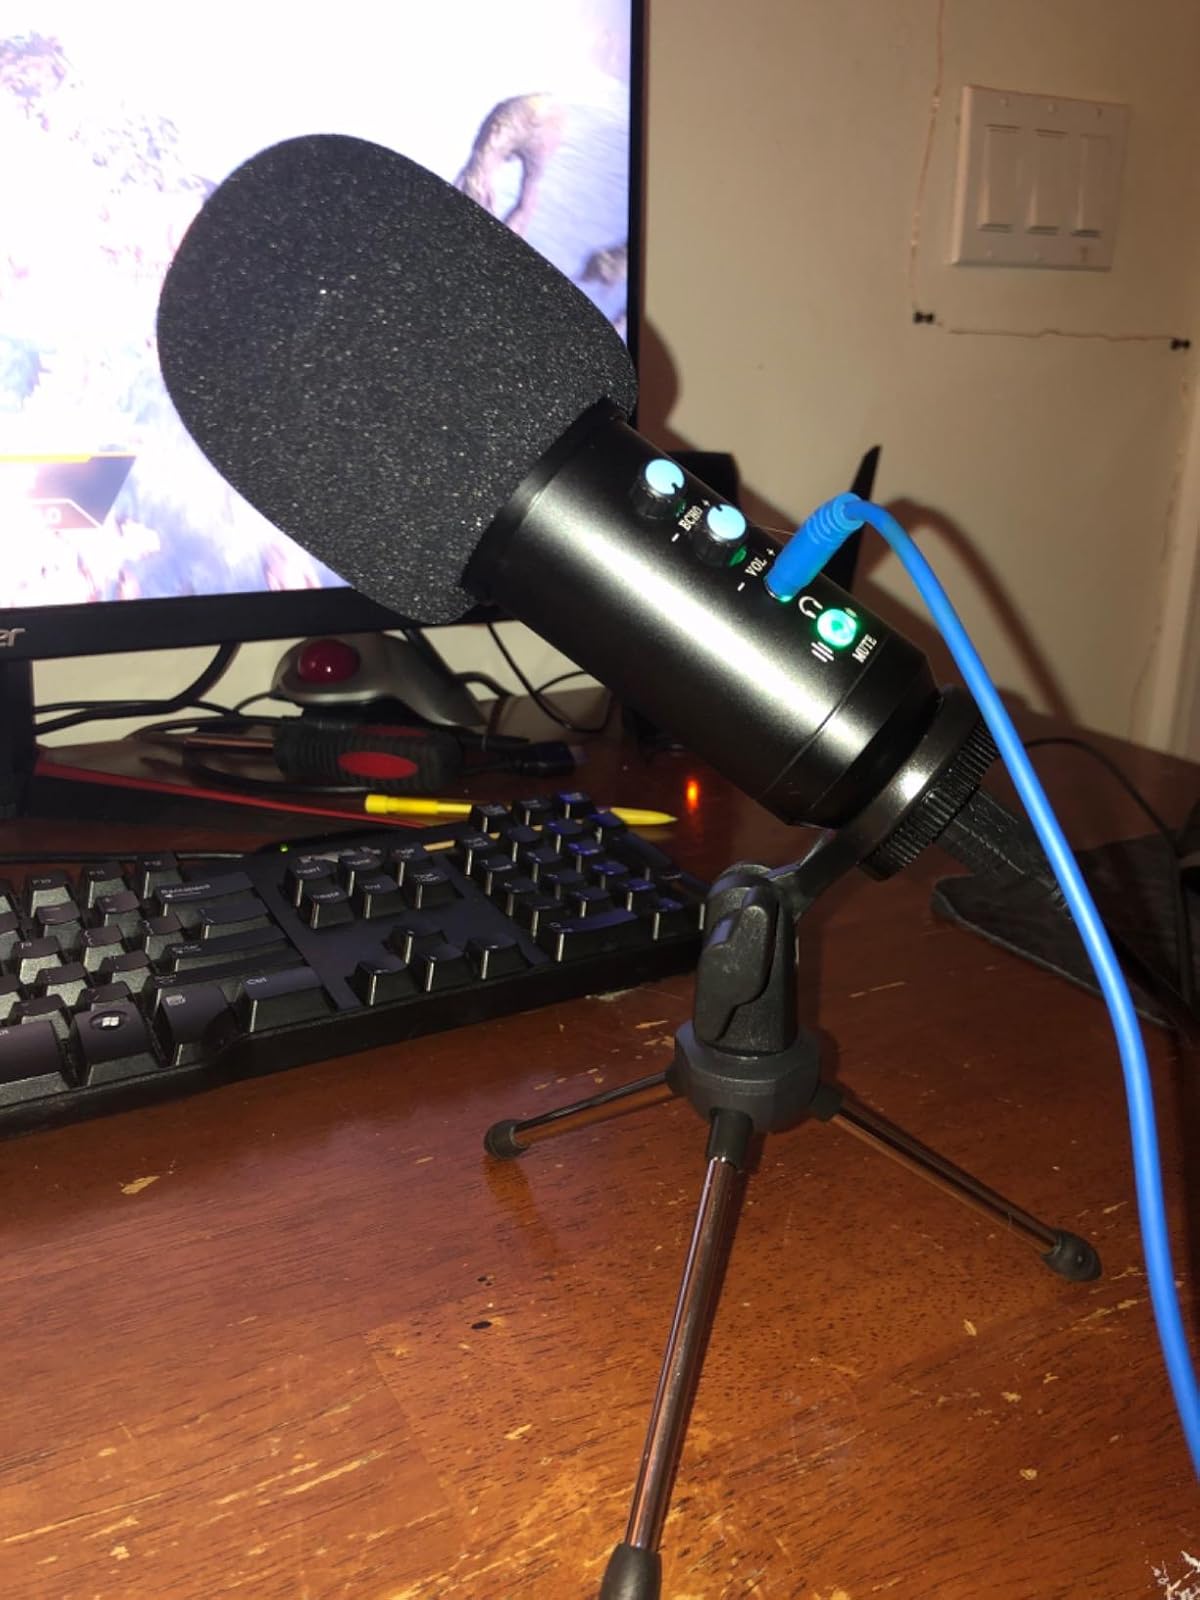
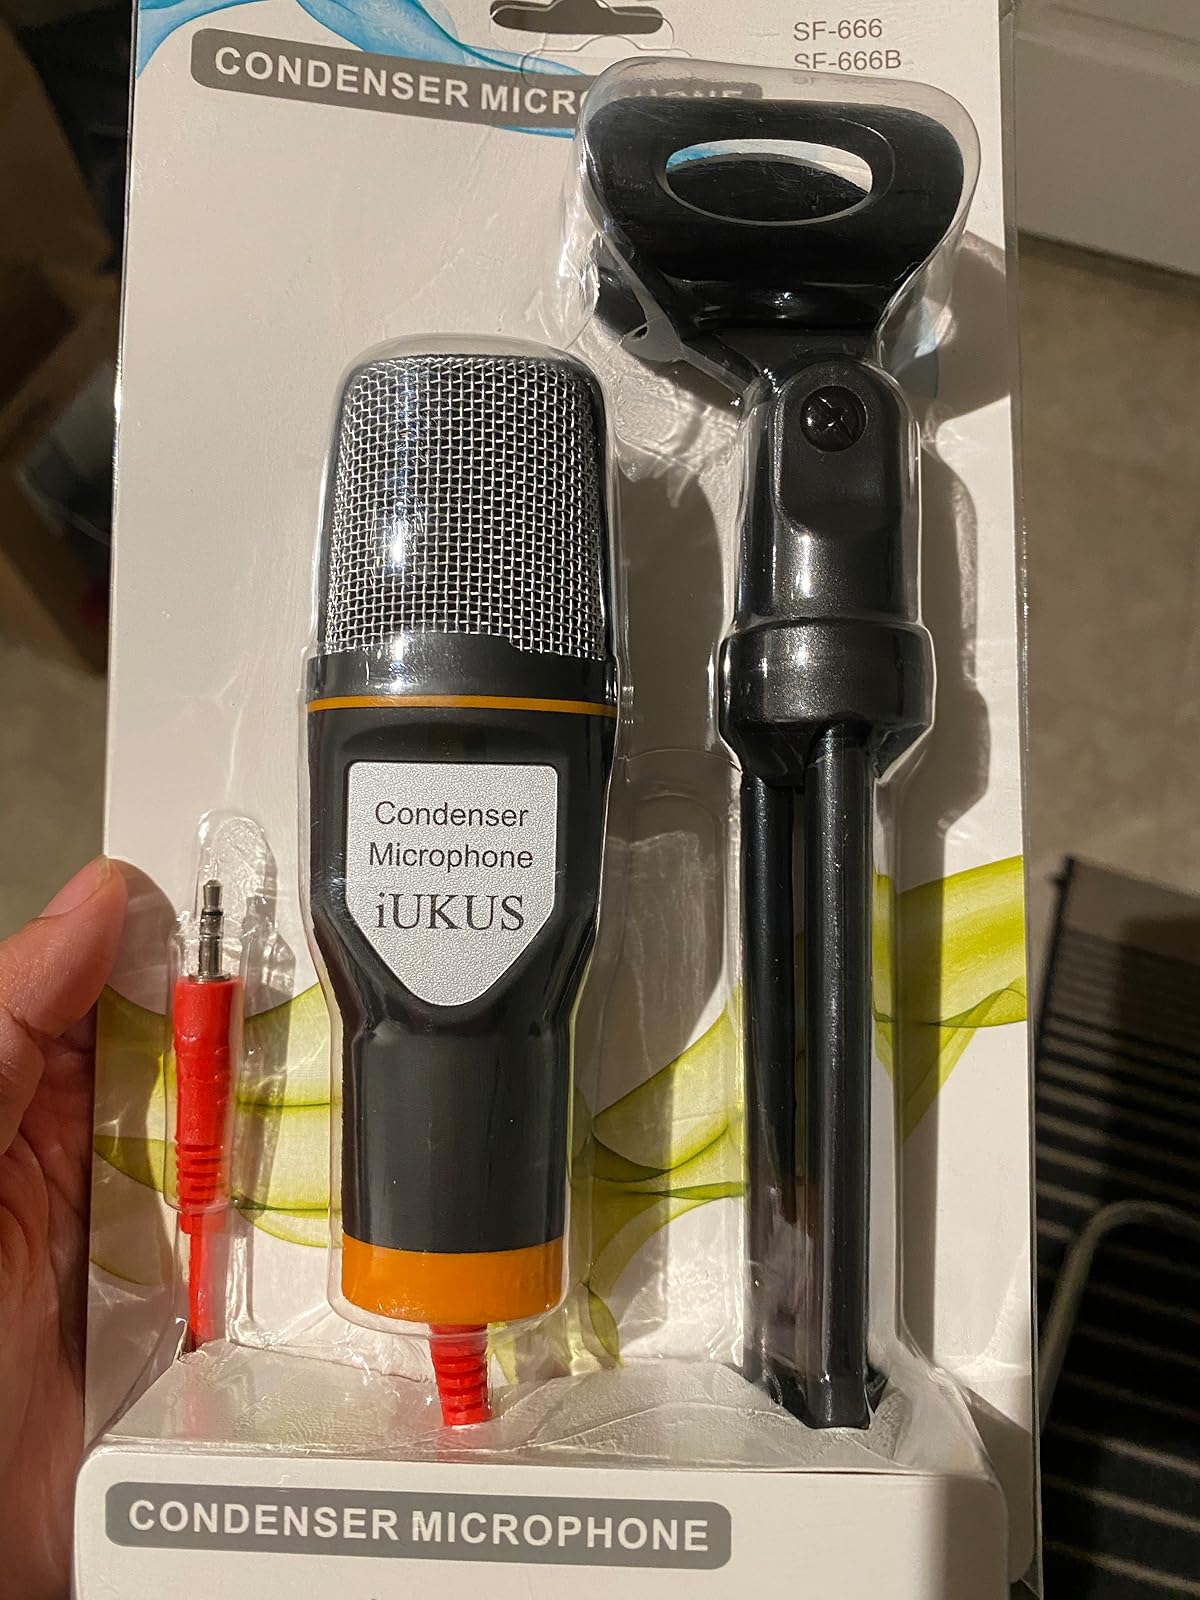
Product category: microphone
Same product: no